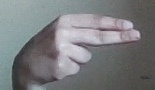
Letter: ain